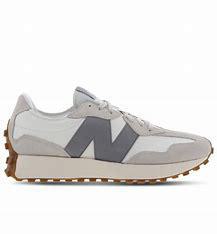
Brand: New
Model: Balance New Balance 327 Marathon